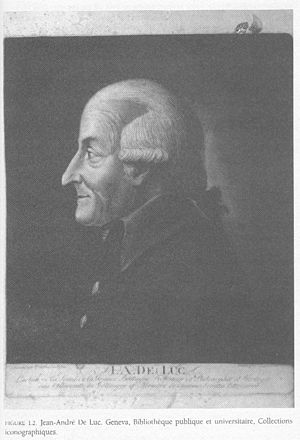
Copleymedaljen / Modtagere af medaljen / 1751–1800
Copleymedaljen er en pris givet af Royal Society of London for fremragende præstationer i forskning inden for enhver gren af naturvidenskaben, vekslende mellem de fysiske videnskaber og de biologiske videnskaber. Medaljen, der uddeles årligt, er den ældste Royal Society-medalje, der stadig uddeles, idet den første gang blev givet i 1731 til Stephen Gray. Den første kvinde, der fik medaljen var Dorothy Crowfoot Hodgkin i 1976.